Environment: real
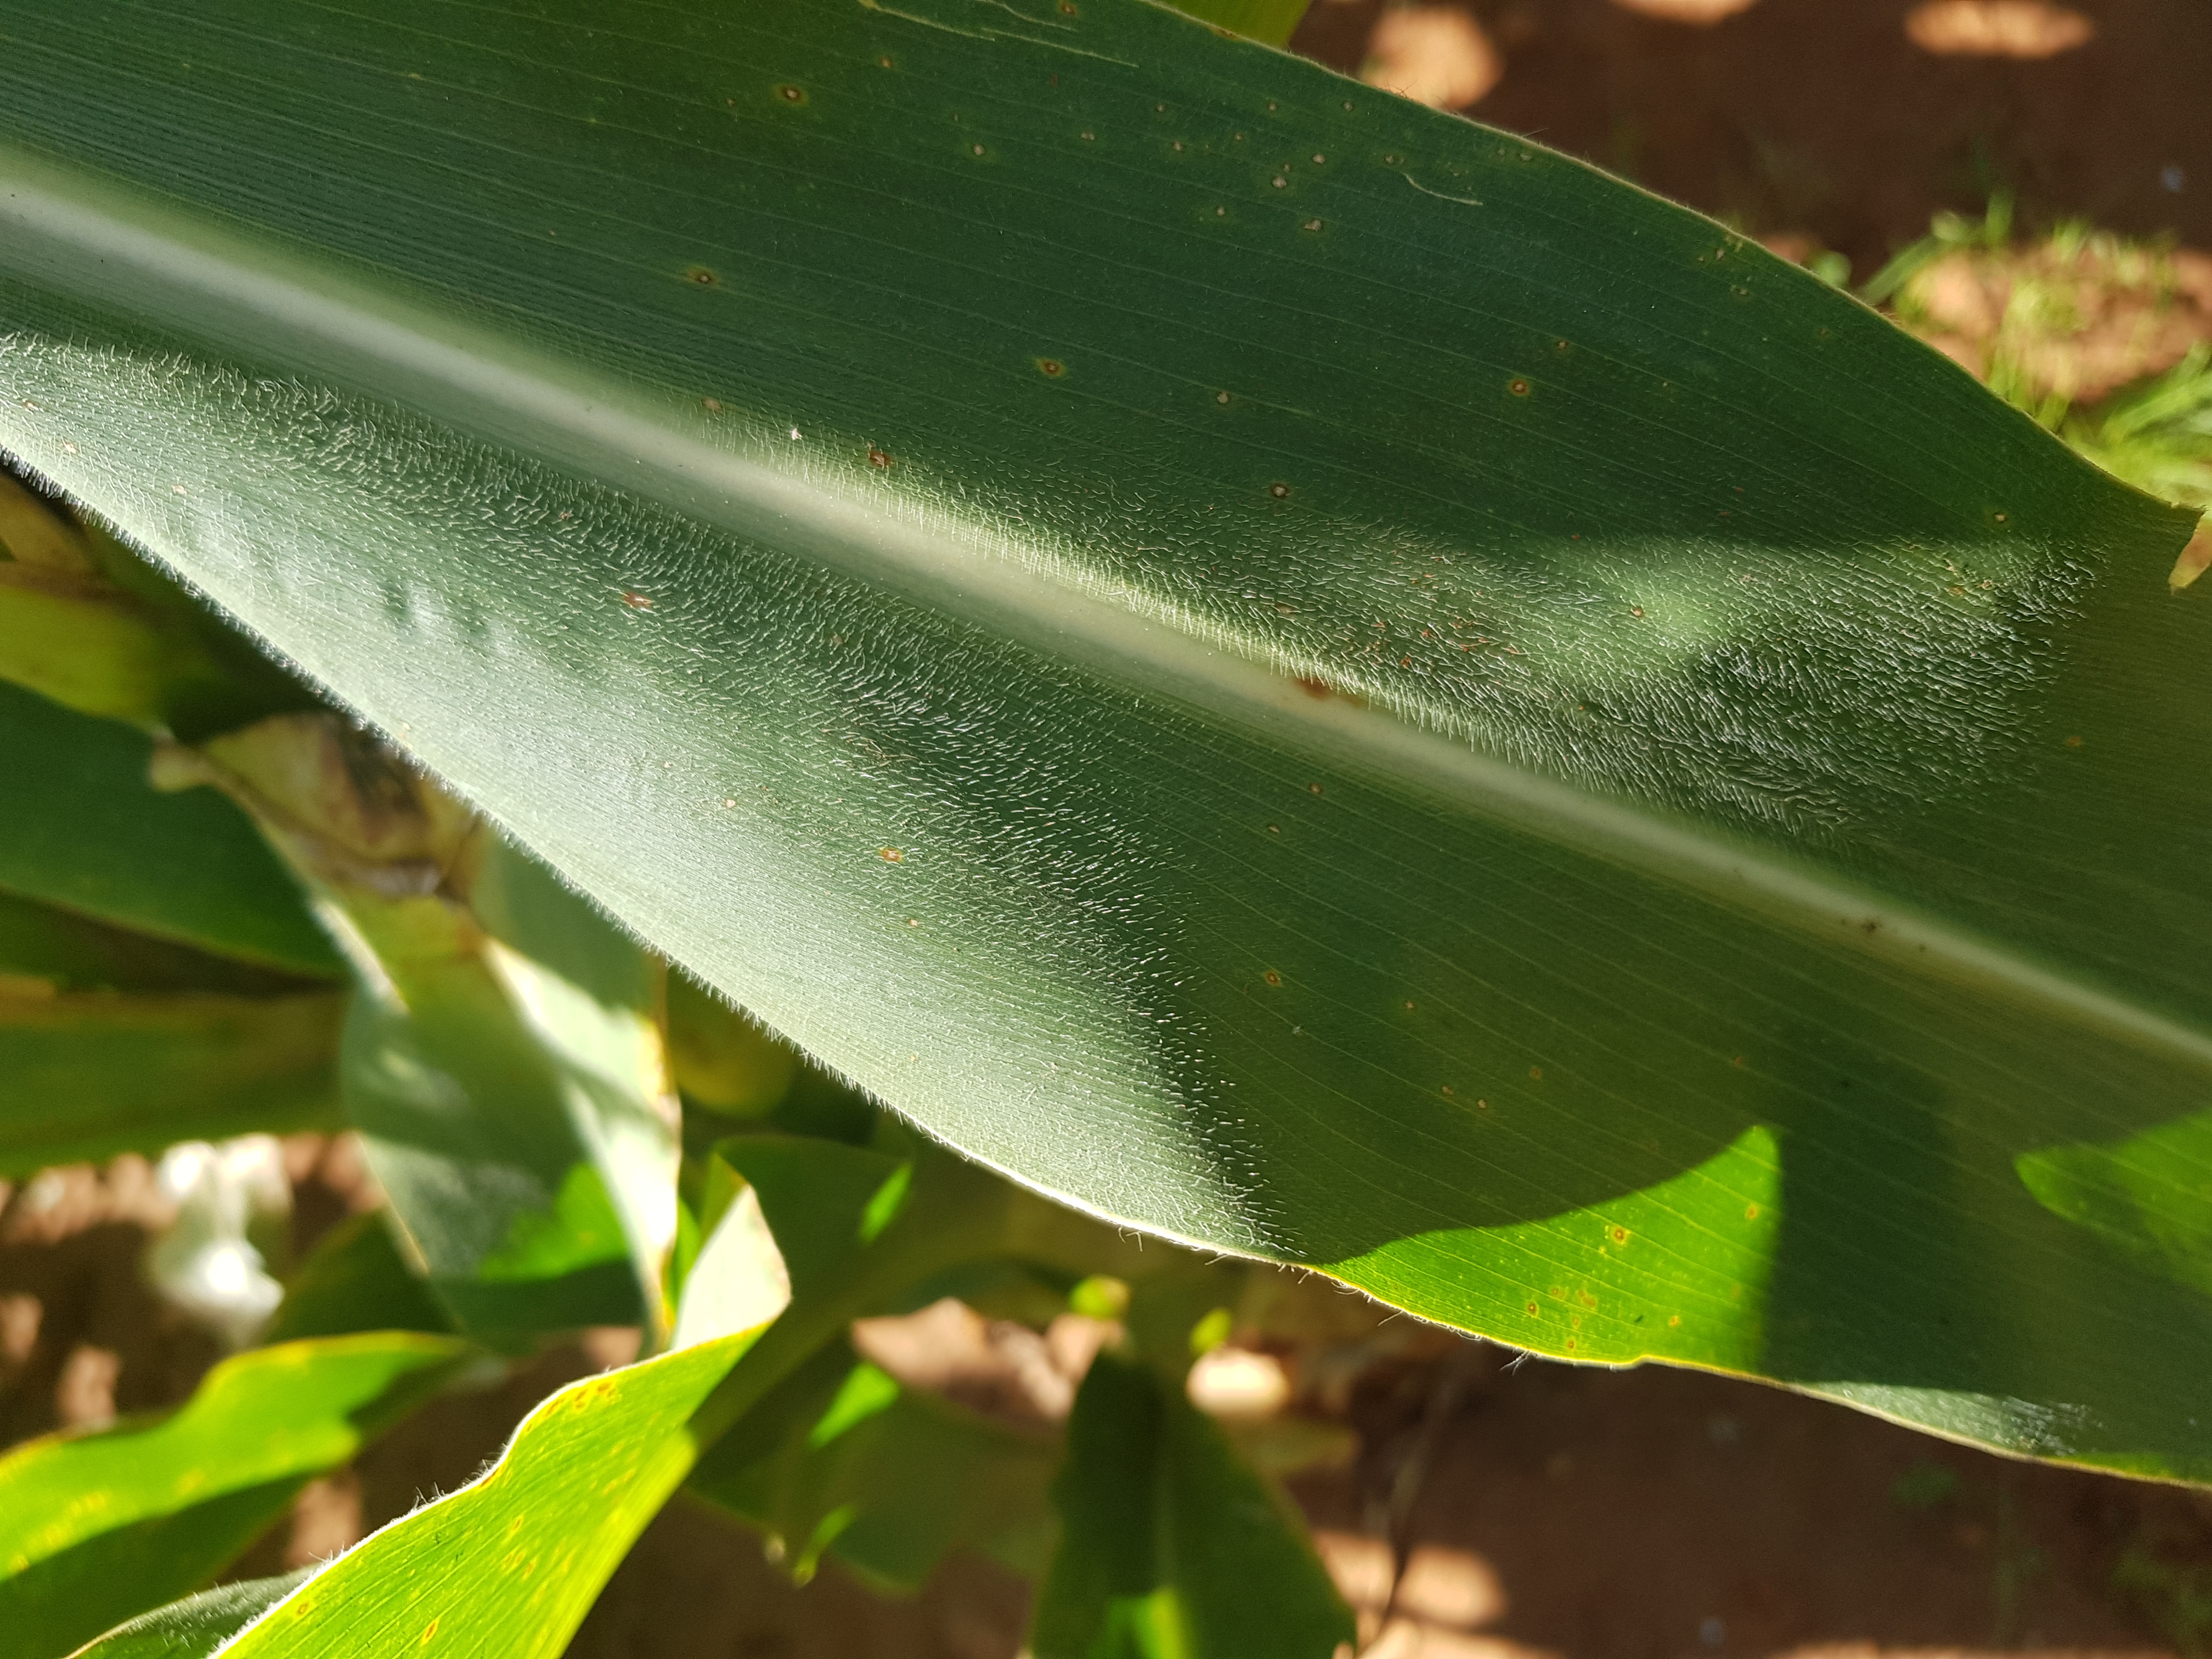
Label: gray_leaf_spot